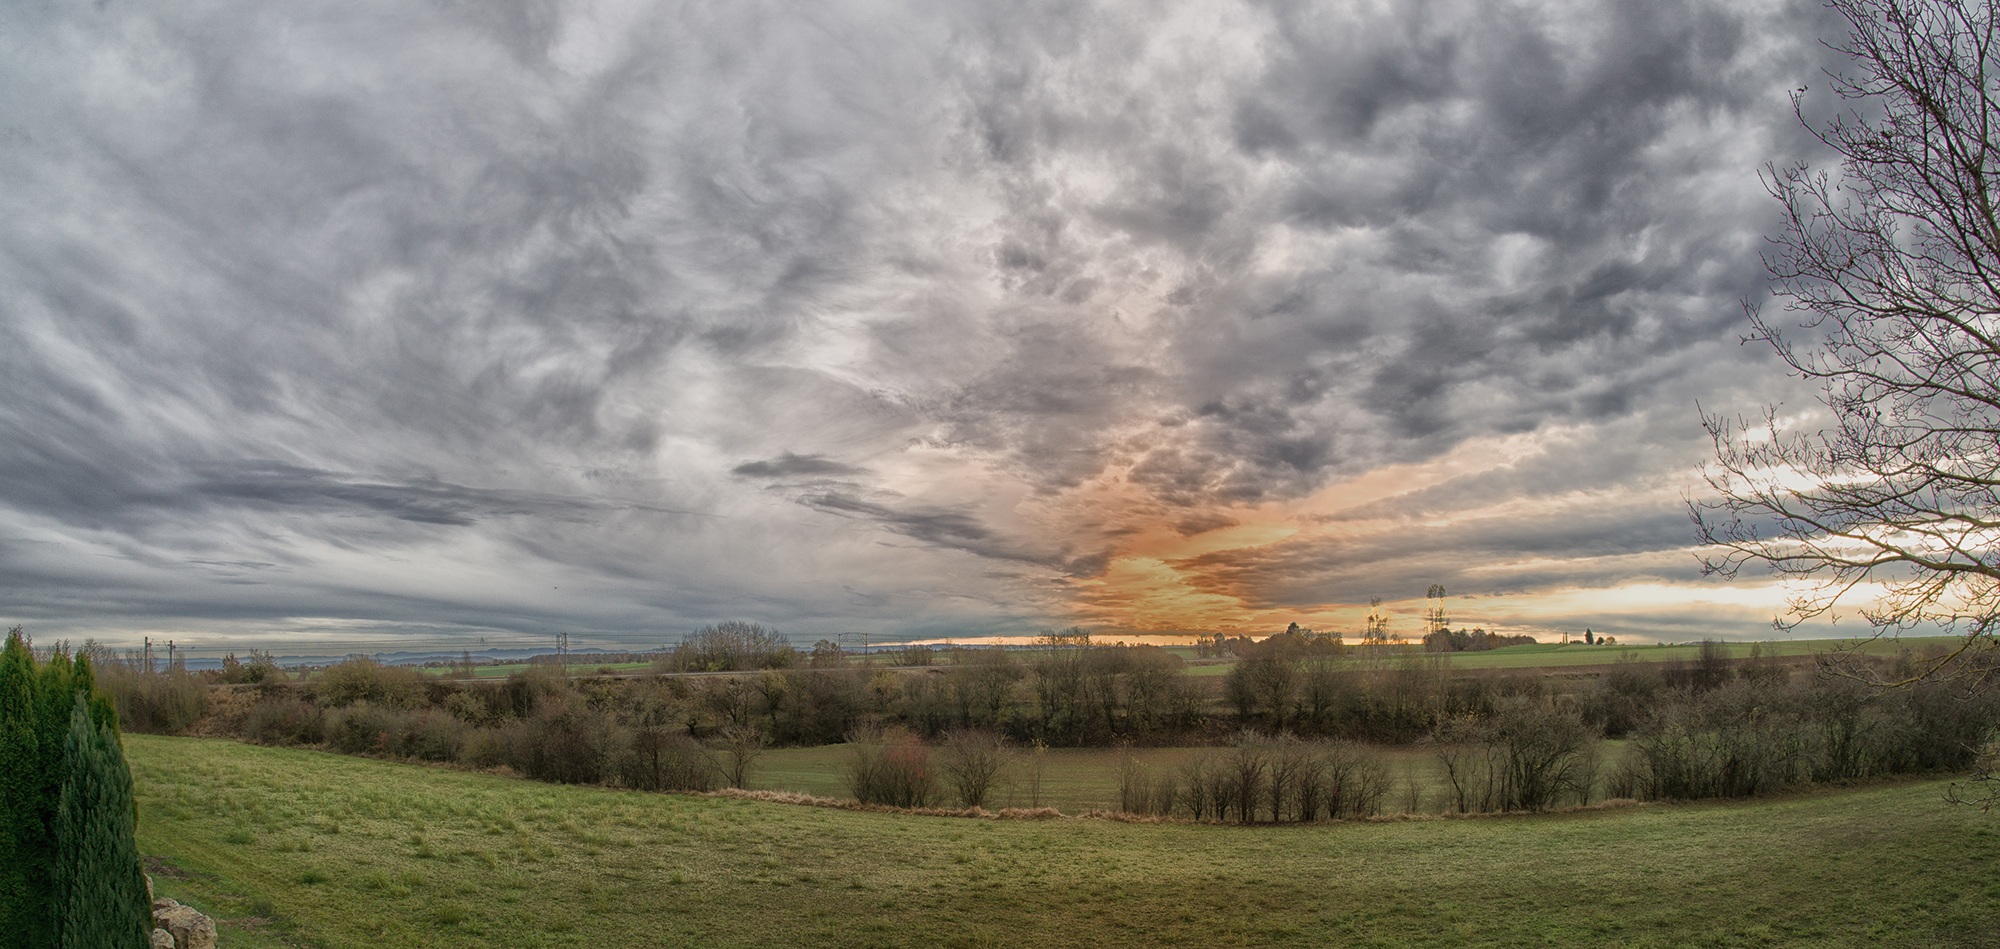
landscape, tree, nature, grass, mountain, cloud, structure, sky, sun, sunset, field, meadow, prairie, morning, hill, view, atmosphere, panorama, color, weather, romantic, plain, cloudscape, trees, clouds, vision, plateau, beautiful, hell, mood, abendstimmung, atmospheric, afterglow, evening sky, setting sun, dark clouds, clouds form, rural area, enormous, covered sky, bright cloud, meteorological phenomenon, atmospheric phenomenon